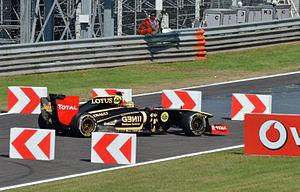
Le Grand Prix automobile d'Italie 2011, disputé le 11 septembre 2011 sur le circuit de Monza, est la 852ᵉ épreuve du championnat du monde de Formule 1 courue depuis 1950 et la treizième manche du championnat 2011.